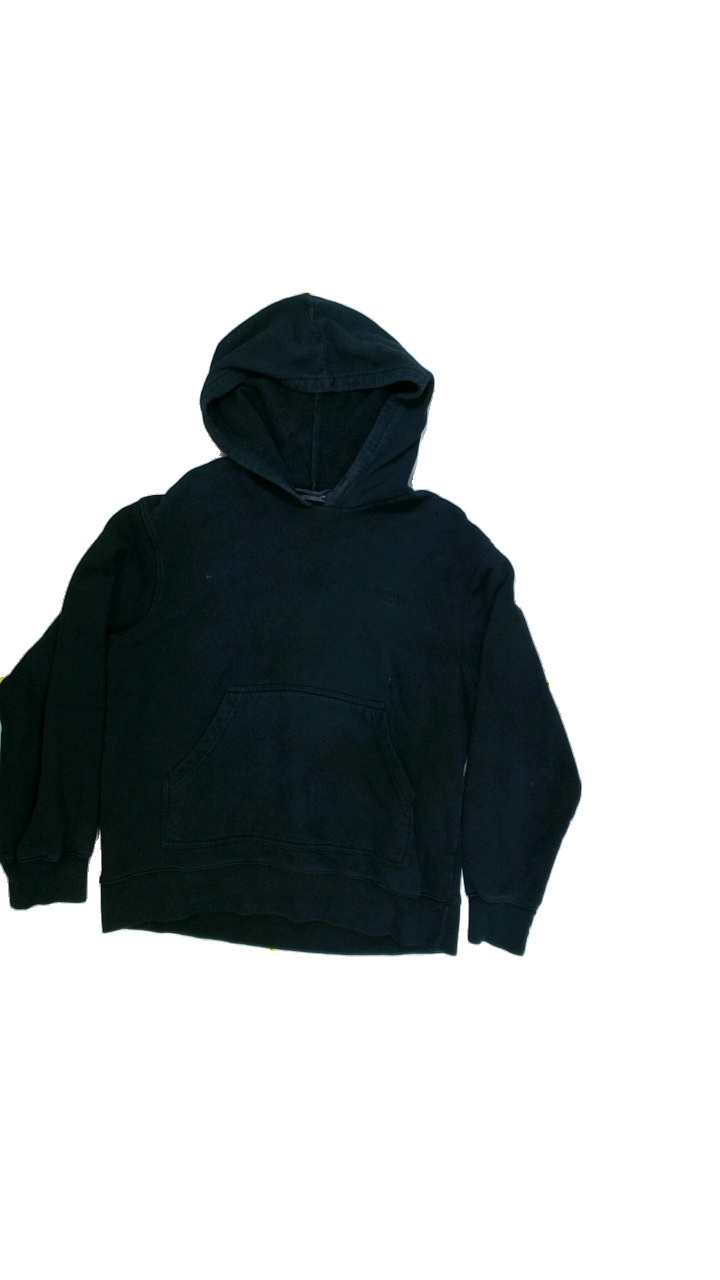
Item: Sweater (Ladies)
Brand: Not Applicable
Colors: Black
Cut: Regular
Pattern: Logo print
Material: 100%cotton
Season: All
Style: No trend
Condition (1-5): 3
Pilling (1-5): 3
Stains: Yes
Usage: Export
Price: <50